Thai AirAsia

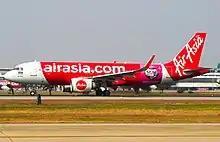
An Airbus A320neo of Thai AirAsia

Thai AirAsia is one of the sponsors of the Thailand national football team, Leicester City, Queens Park Rangers, the Thai Fight Muay Thai, the Thai football teams BG Pathum United, Bangkok United, Buriram United, Muangthong United, Chonburi, Rajpracha, Police Tero, Chainat, Sisaket, Samut Prakan City, Rajnavy FC, Ubon United, Rayong, Port, Udon Thani, Krabi, Nakhon Ratchasima, Ayutthaya United, Khon Kaen, MOF CUTD, Nakhon Phanom, Loei City, Trang, Phayao, Phuket City, The referee of FAT, Coke Cup and Thailand Volleyball Association.